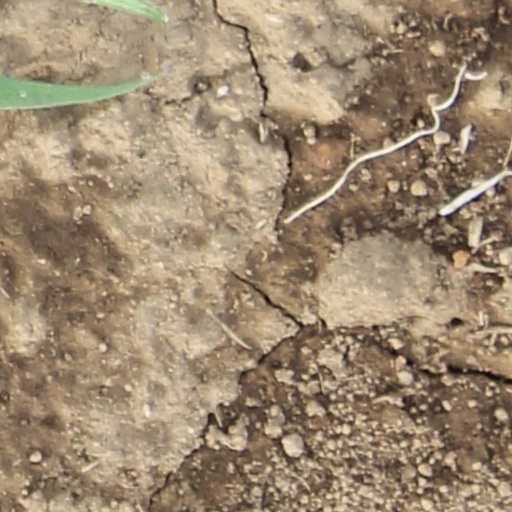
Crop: wheat